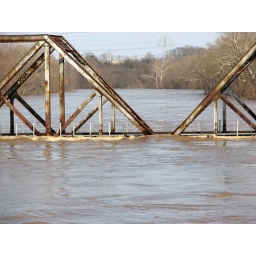
The railroad bridge has been my point of reference in this flood, it hit the bridge this afternoon